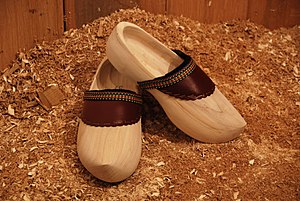
Træsko / Historie / Tyskland
Træsko fra Münsterland med læder på vristen.
Træsko er en type fodtøj, der er fremstillet helt eller delvist i træ. Træsko bruges over hele verden, og selvom udformingen kan variere fra kultur til kultur, så har formen ofte været uændret i flere hundrede år i de enkelte kulturer.